Carpal tunnel syndrome

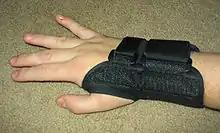
A rigid splint can keep the wrist straight.

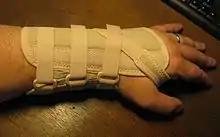
A different type of rigid splint used in carpal tunnel syndrome

Wrist braces (splints) alleviate symptoms by keeping the wrist straight, which avoids the increased pressure in the carpal tunnel associated with wrist flexion or extension. They are used primarily to help people sleep.